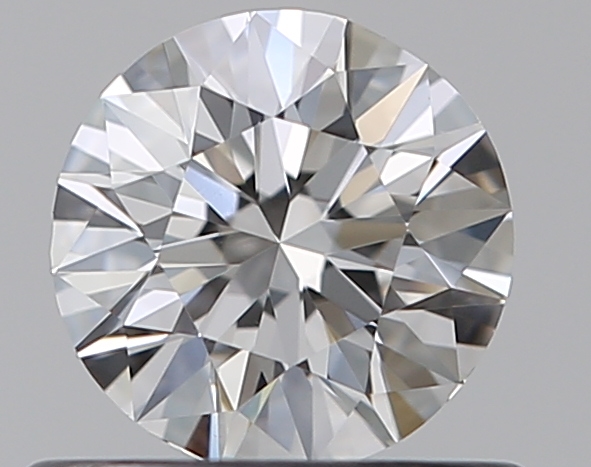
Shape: round
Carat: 0.5
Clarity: VS1
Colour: F
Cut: VG
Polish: VG
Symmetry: GD
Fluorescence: N
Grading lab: GIA
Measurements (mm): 5.02 x 5.09 x 3.19